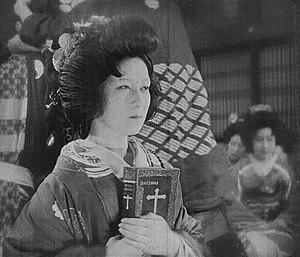
Les Vingt-Six Martyrs japonais est un film muet japonais réalisé par Tomiyasu Ikeda et sorti en 1931. Une copie du film est redécouverte en Italie dans les archives cinématographiques de la congrégation salésienne, la version restaurée est projetée pour la première fois en 2017.